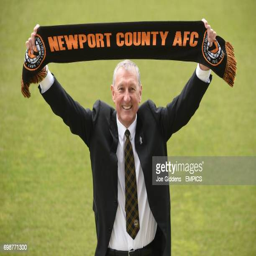
football player poses for photos after being unveiled as the new manager of the club